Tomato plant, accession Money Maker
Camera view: horizontal (90 deg, fisheye); turntable rotation: 300 degrees
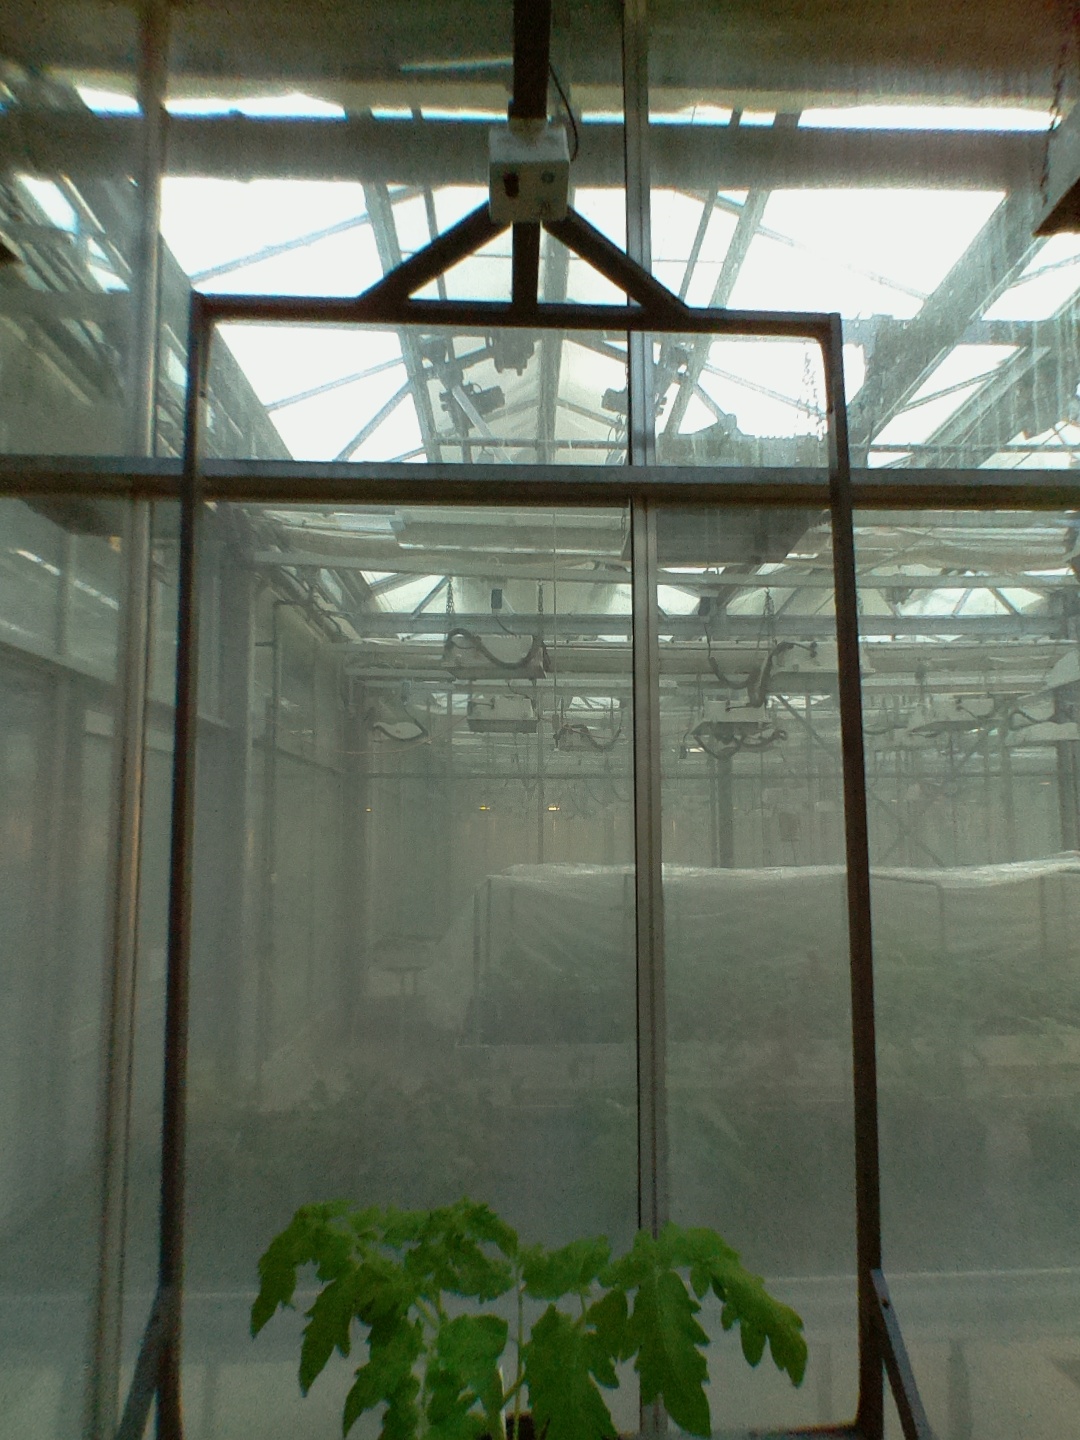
BBCH growth stage 13: 6 of true leaves visible